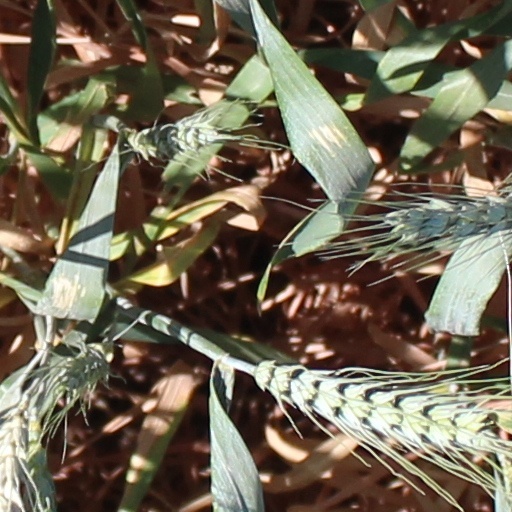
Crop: wheat